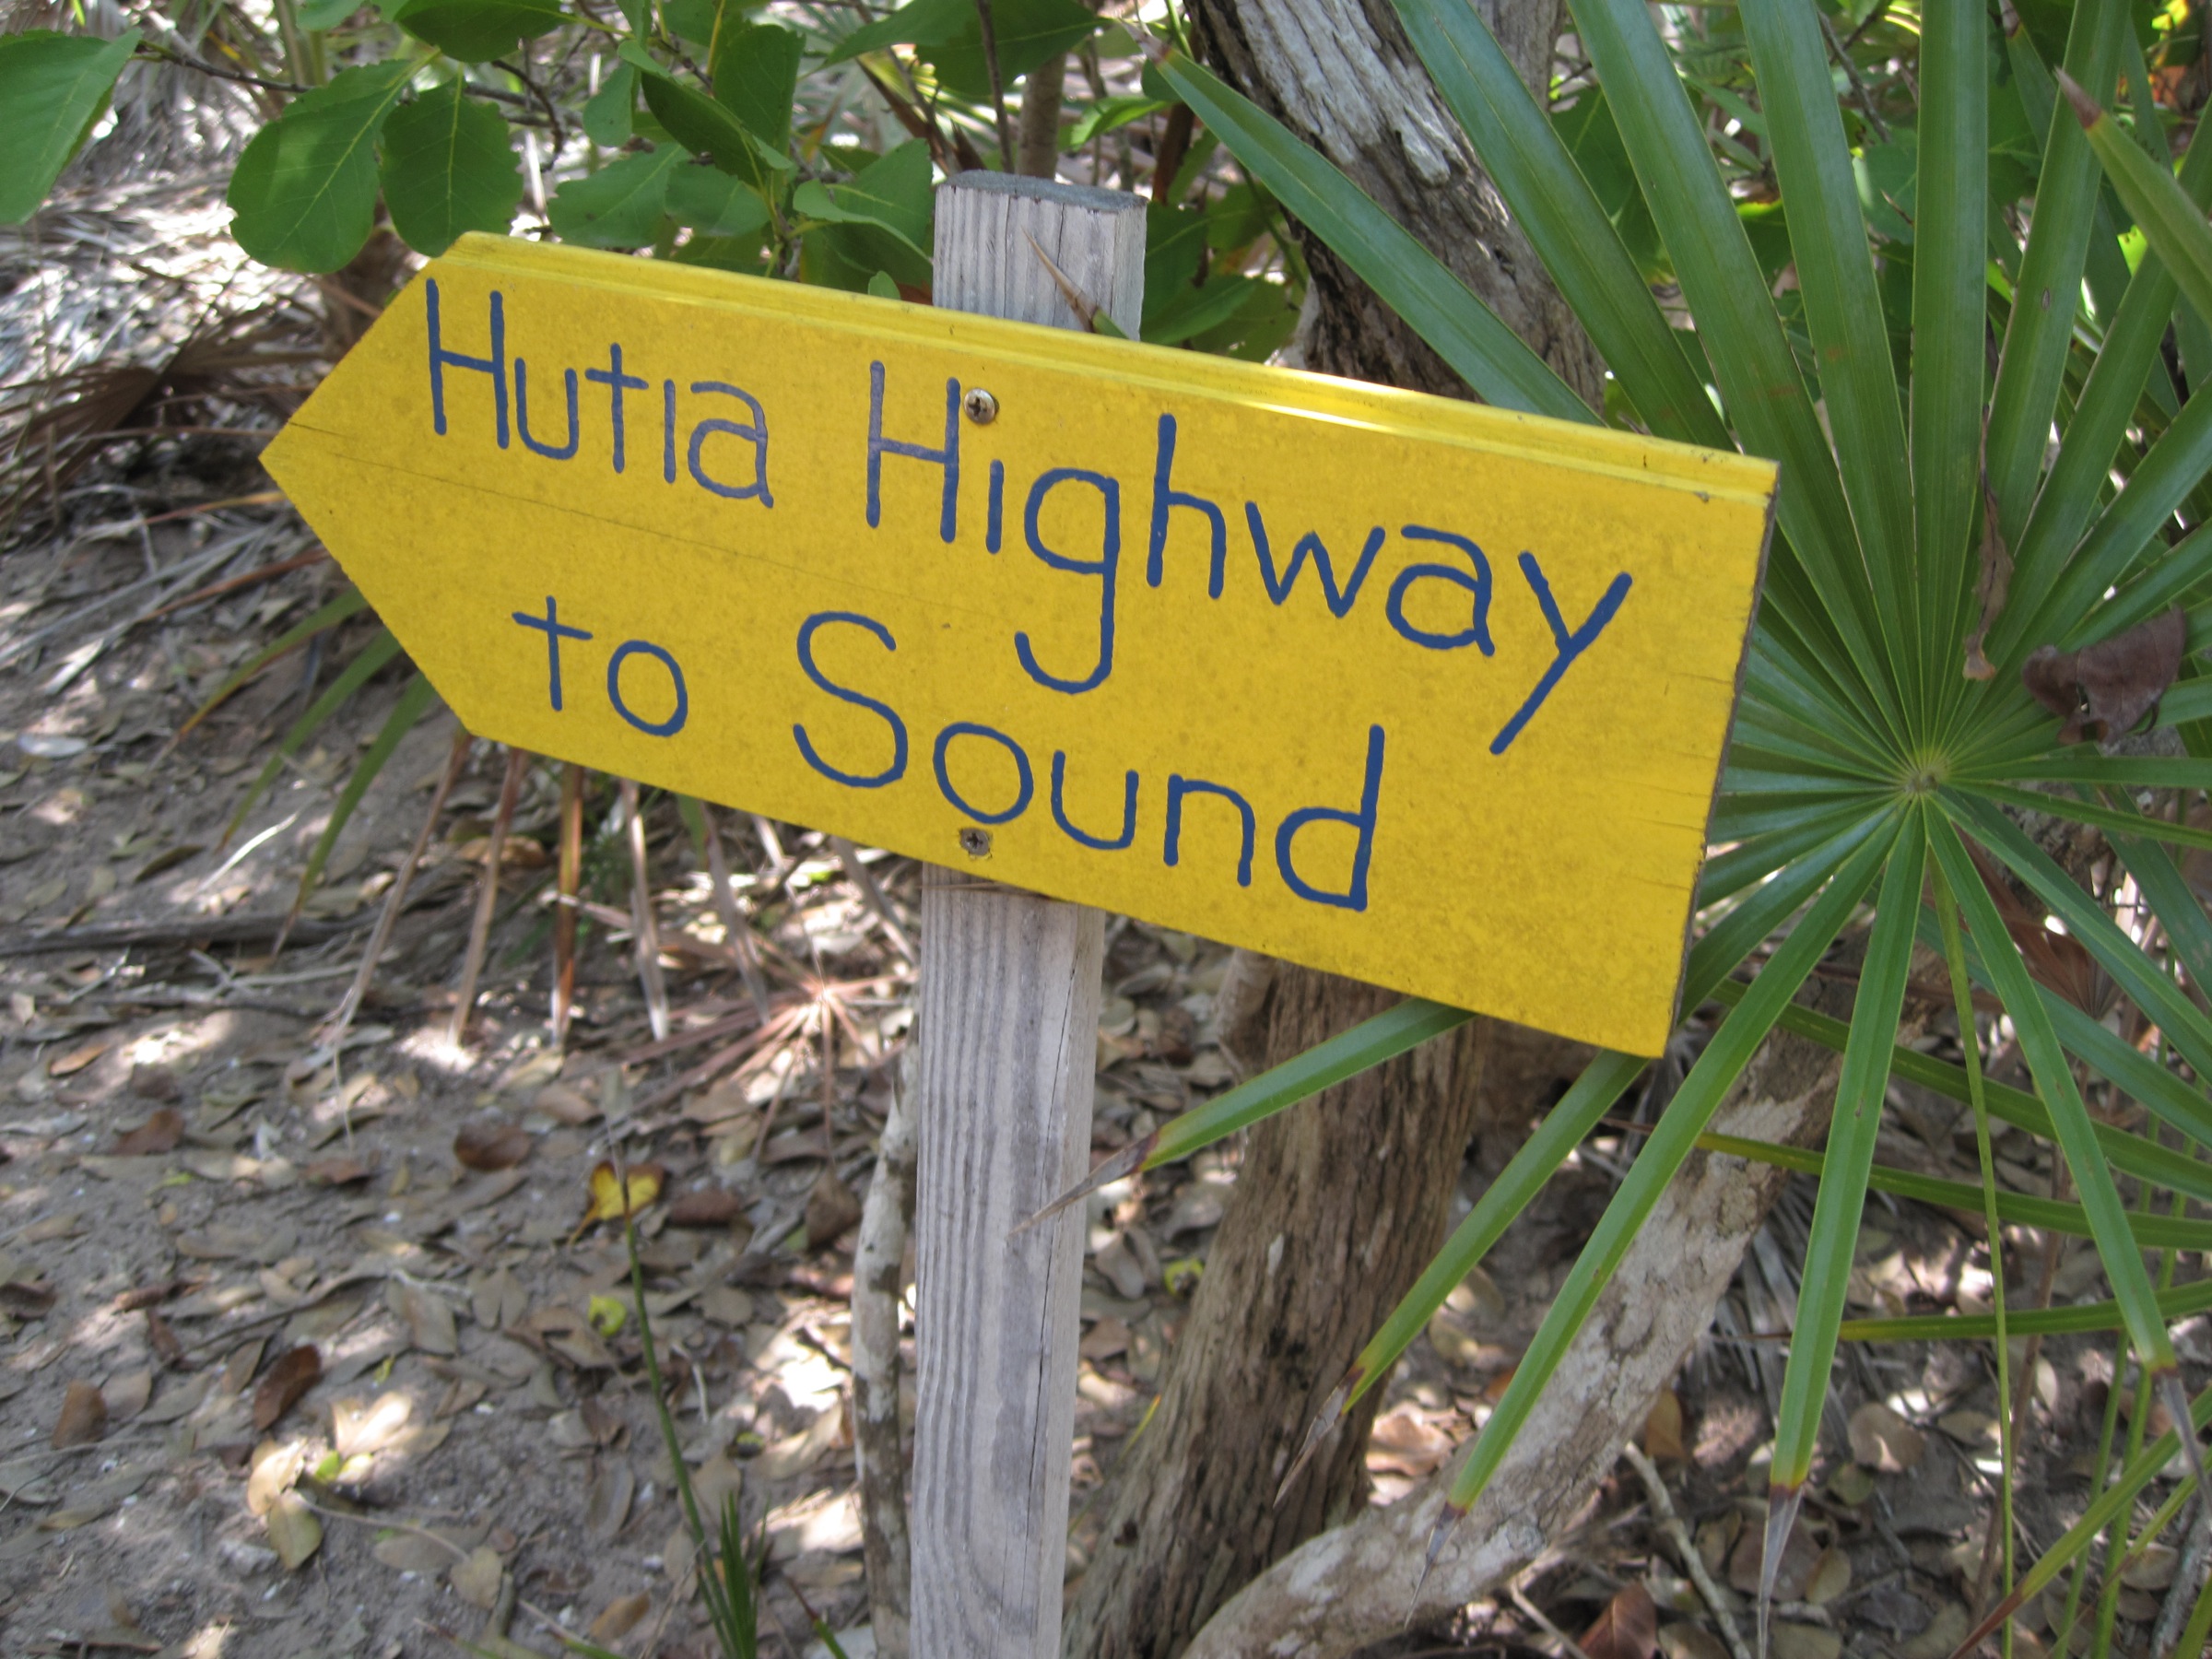
tree, trail, leaf, sign, soil, bahamas